Turks in France

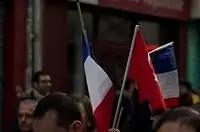
French and Turkish flags during a march in Paris in January 2015

The majority of Turks adhere to Islam and focus on creating their own mosques and schools, most of which are tightly linked to Turkey. Thus, Turks worship their religion mainly with others within their community. Due to Turkish immigrants having a strong link to the Turkish state and much less knowledge of the French language, compared to other Muslim immigrants who have emigrated from French-speaking countries, Turks tend to build mosques where sermons are given in Turkish rather than French or Arabic.